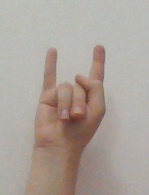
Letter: la